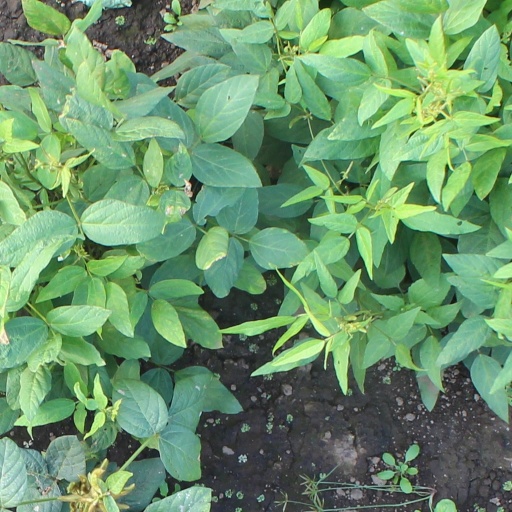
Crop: soybean